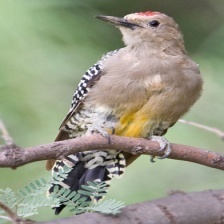
Species: GILA WOODPECKER
Scientific name: MELANERPES UROPYGIALIS